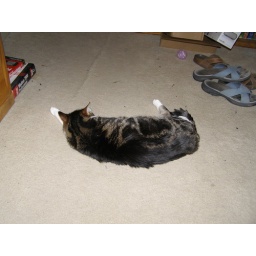
Sammi laying behind my chair in the office